Rhydymwyn

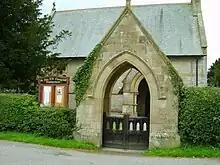
The Parish Church of St John the Evangelist Rhydymwyn

The new parish of Rhydymwyn was created on 31 March 1865, comprising: parts of the townships of Gwysaney and Gwernaffield, formerly in the parish of Mold; parts of the townships of Cefn and Glust (or Llysdianhunedd), and the whole of the township of Mechlas, formerly in the parish of Cilcain; and part of the township of Caerfallwch, formerly in the parish of Northop. The foundation stone of the new parish church, dedicated to St. John the Evangelist, was laid on 1 August 1861, and the church was consecrated on 17 September 1864. It has been designated a grade II* listed building.